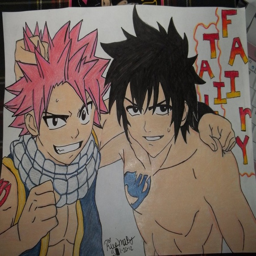
drawn by some person in some place ~